Yamudiki Mogudu (2012 film)

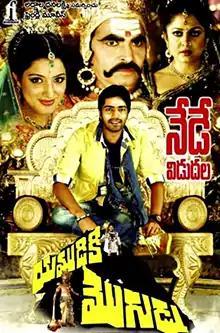
Film poster

Yamudiki Mogudu is a 2012 Indian Telugu-language fantasy comedy film directed by E. Satti Babu, produced by Chanti Addala under Friendly Movies banner and starring Allari Naresh and Richa Panai in lead roles. The film also features Ramya Krishnan and Naresh in pivotal roles. The soundtrack for the film was composed by music director Koti, and the cinematography was handled by Ravindra Babu. The film was theatrically released on 27 December 2012.